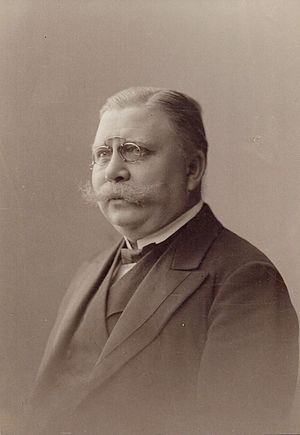
August Duvier
glarmester, oldermand, glasmosaikfabrikant og direktør, Thorvald Peter August Duvier (1860-1928), fotografi af Elfelt
Thorvald Peter August Duvier var en dansk glarmester, oldermand, glasmosaikfabrikant og direktør. Han tilskrives æren for at have indført glasmaleriet i Danmark i slutningen af 1800-tallet, som blev en vigtig kunstnerisk udtryksform for flere danske kunstnere omkring århundredeskiftet.